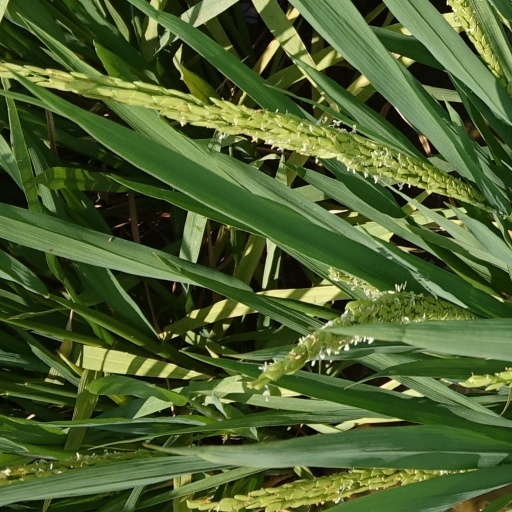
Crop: rice